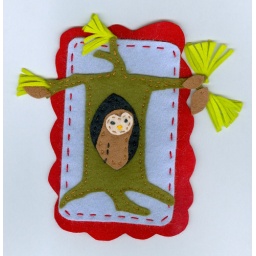
on the 1st day of christmas, my true love gave to me, an owl in a pine tree